Wabek Consolidated School

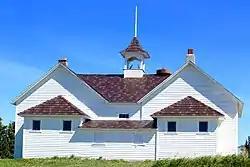

The Wabek Consolidated School, at 3825 64th Ave. NW in Mountrail County, North Dakota, near Plaza, North Dakota, was listed on the National Register of Historic Places in 2019.